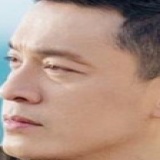
ca sĩ Lam Trường